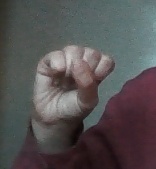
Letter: saad